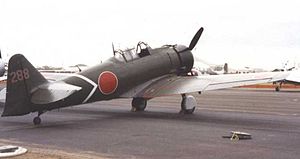
North American Aviation T-6 Texan / Operationel historie / Civil anvendelse
T-6 modificeret som en lidt tykmavet Mitsubishi Zero replica i filmen Tora! Tora! Tora!
North American Aviation T-6 Texan er et enmotors avanceret træningsfly som blev benyttet til at træne piloter fra United States Army Air Forces, United States Navy, Royal Air Force, og andre luftvåben fra det Britiske Commonwealth under 2. verdenskrig og indtil 1970'erne.